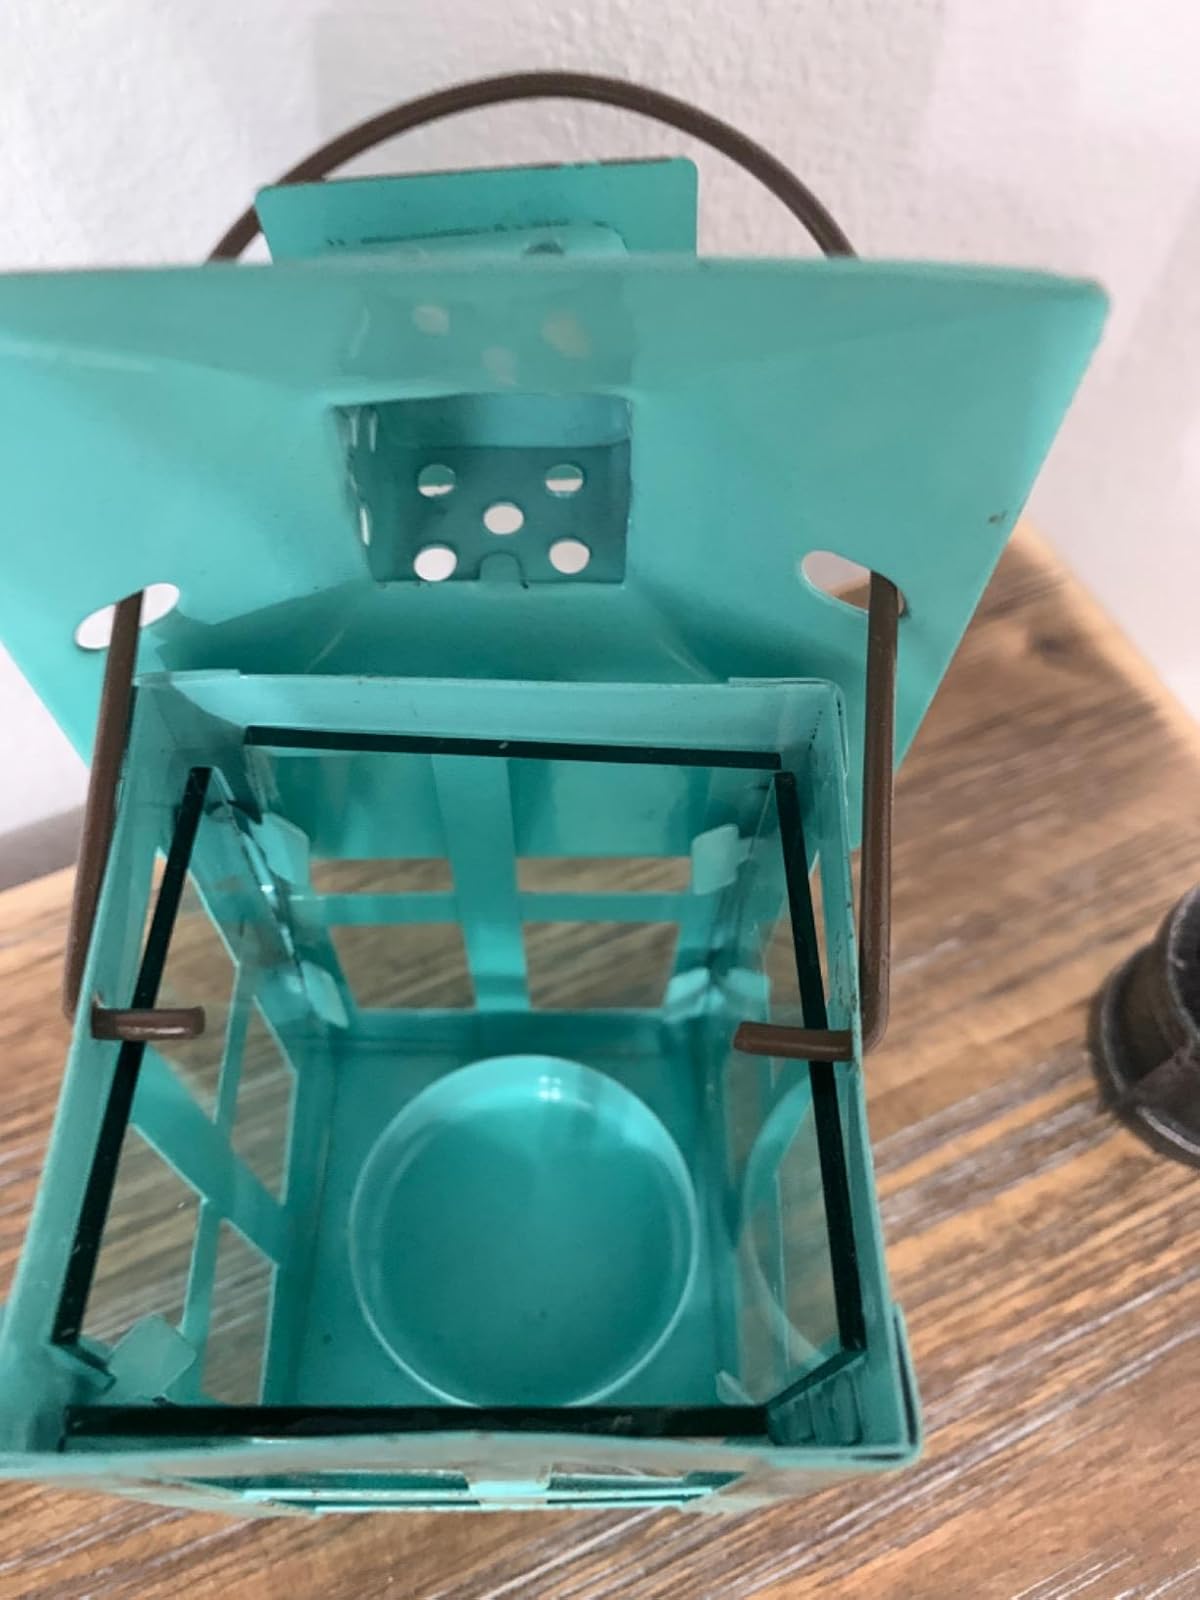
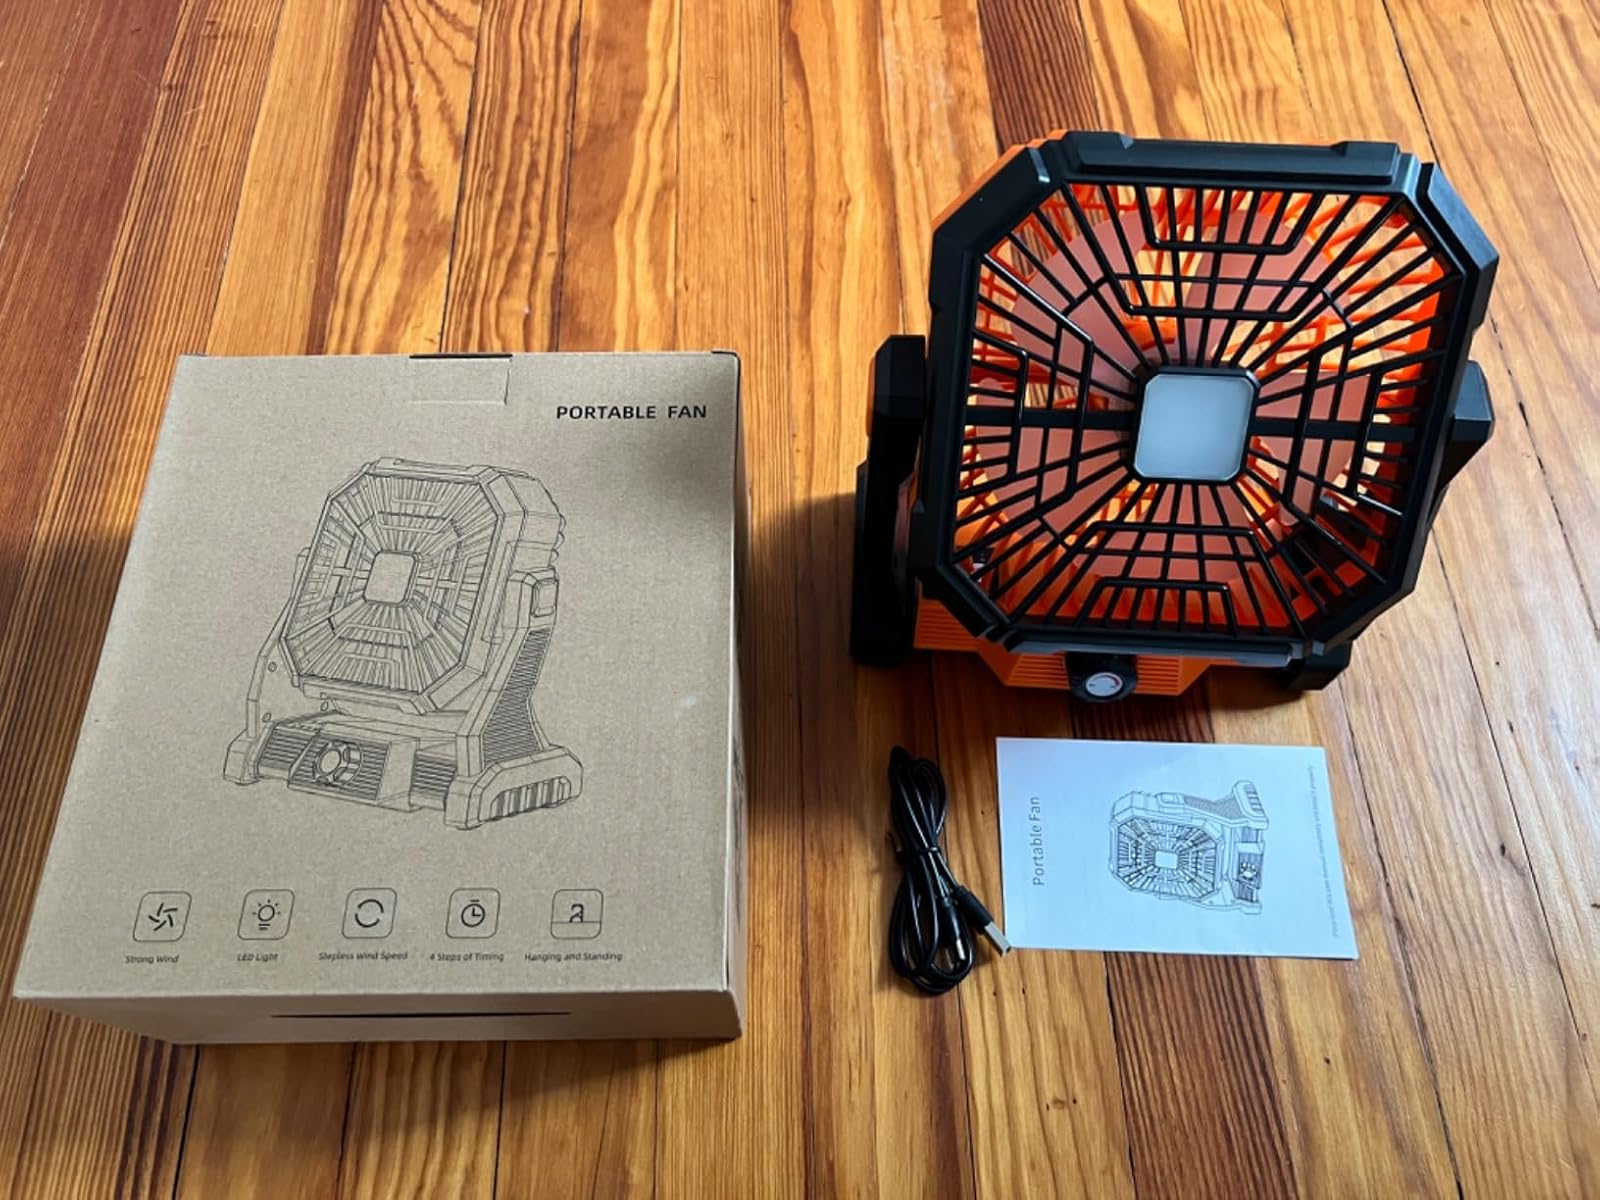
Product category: lantern
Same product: no